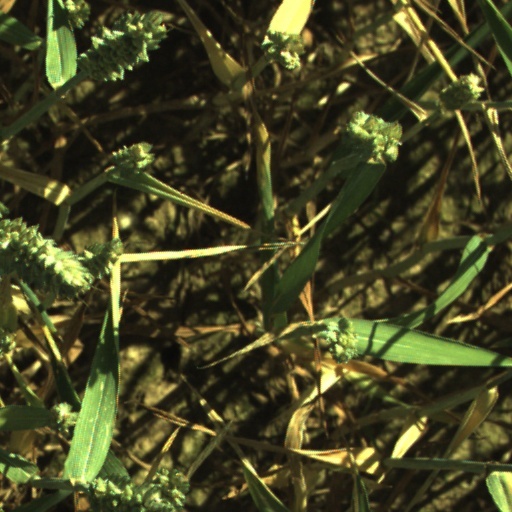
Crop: wheat